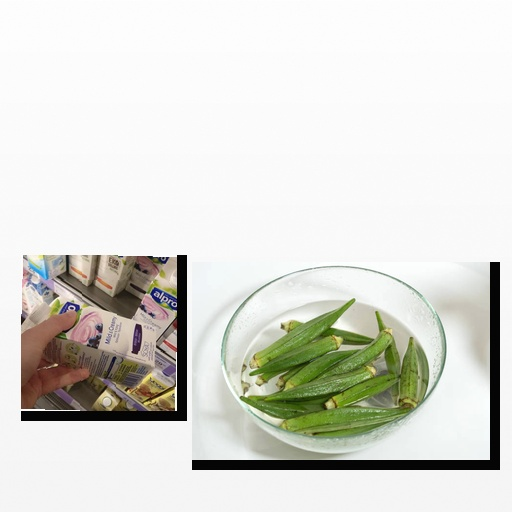
Food items: soyghurt, okra